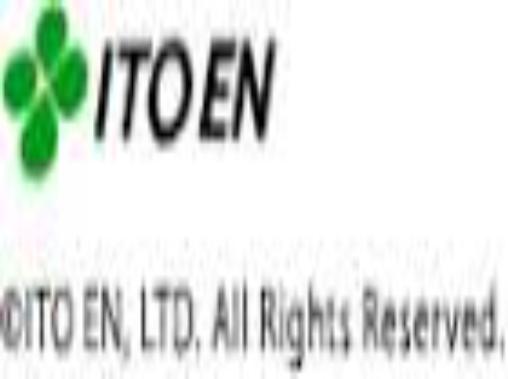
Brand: Ito En
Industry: Food